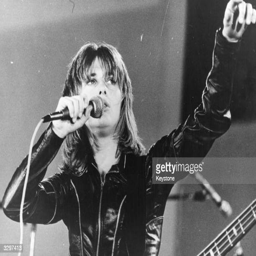
hard rock artist during a performance